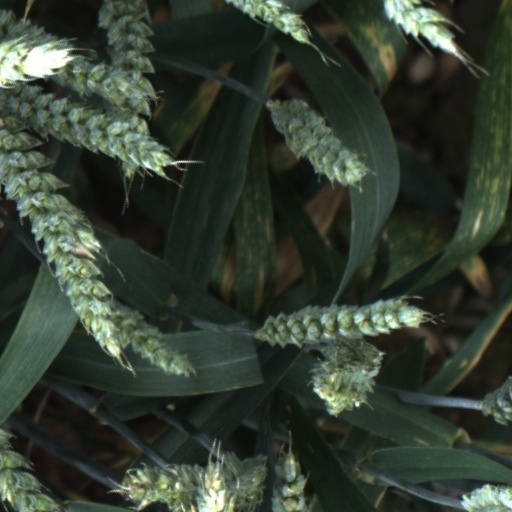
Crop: wheat